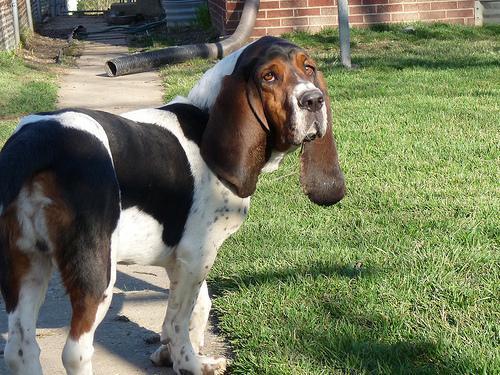
basset hound